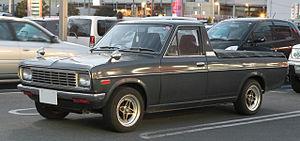
Datsun Sunny, puis Nissan Sunny a été le nom de plusieurs générations d’automobiles - du segment des compactes - fabriquées par le constructeur japonais Datsun-Nissan. Elles furent le modèle de milieu de gamme inférieur du constructeur.